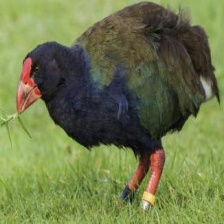
Species: TAKAHE
Scientific name: PORPHYRIO HOCHSTETTERI
ImageNet parent category: european_gallinule